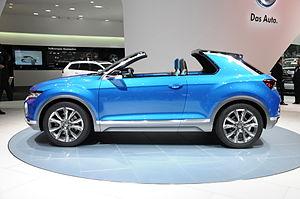
Salon international de l'automobile de Genève 2014